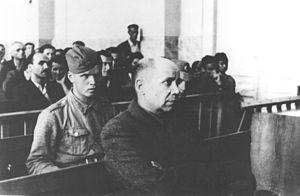
Jezdimir Dangić, né le 4 mai 1897 à Bratunac et mort le 22 août 1947 à Sarajevo, est un officier de gendarmerie yougoslave, issu de la communauté serbe de Bosnie. Il a été, durant la Seconde Guerre mondiale l'un des commandants du mouvement tchetnik dirigé par Draža Mihailović.